Mithridates II of Parthia

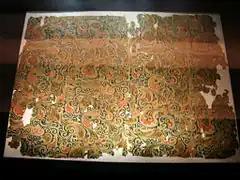
Han-dynasty Chinese silk from Mawangdui, 2nd century BC, silk from China was perhaps the most lucrative luxury item the Parthians traded at the western end of the Silk Road

In 121 BC the Chinese under Emperor Wu of Han had defeated the Xiongnu in the east and were expanding westwards in force. In Ferghana the Chinese encountered the sphere of influence of the Parthians. A Chinese delegation to the Parthian court is attested for the year 120 BC. In the following year the Silk Road was opened up to trade. The strength and welfare of the empire under Mithridates II has been described by one Chinese traveler as the following: